Urvashi

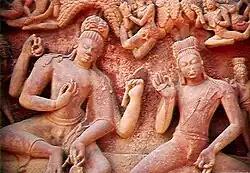
A relief depicting Narayana (left) and Nara (right), Deogarh, Uttar Pradesh, ca. 5th century CE

In Hindu mythology, Urvashi sprang from the divine-sage Narayana's thigh as a fully fledged maiden. According to the "Devi-Bhagavata Purana", the sage-brothers Nara and Narayana perform penance to please the creator god Brahma, but this makes Indra (the king of the devas) insecure about his throne and he does not want the sages to acquire divine powers. As a result, he creates multiple illusions to break their penance, but all of his tricks fail. Finally, he orders the apsaras of his court, including Rambha, Menaka, and Tilottama, to go to Nara-Narayana and distract them through seduction. Accompanied by the god of love, Kama, and his consort, Rati, the apsaras go to Nara-Narayana, and start to dance seductively in front of them. However, the sages remain unaffected by this and decide to break the pride of the apsaras. Narayana slaps his thigh, from which Urvashi emerges. Her beauty leaves Indra's apsaras matchless, and they become ashamed of their evil act. Nara and Narayana assure Indra that they would not take his throne, and gift Urvashi to him. She occupied the place of pride in Indra’s court.